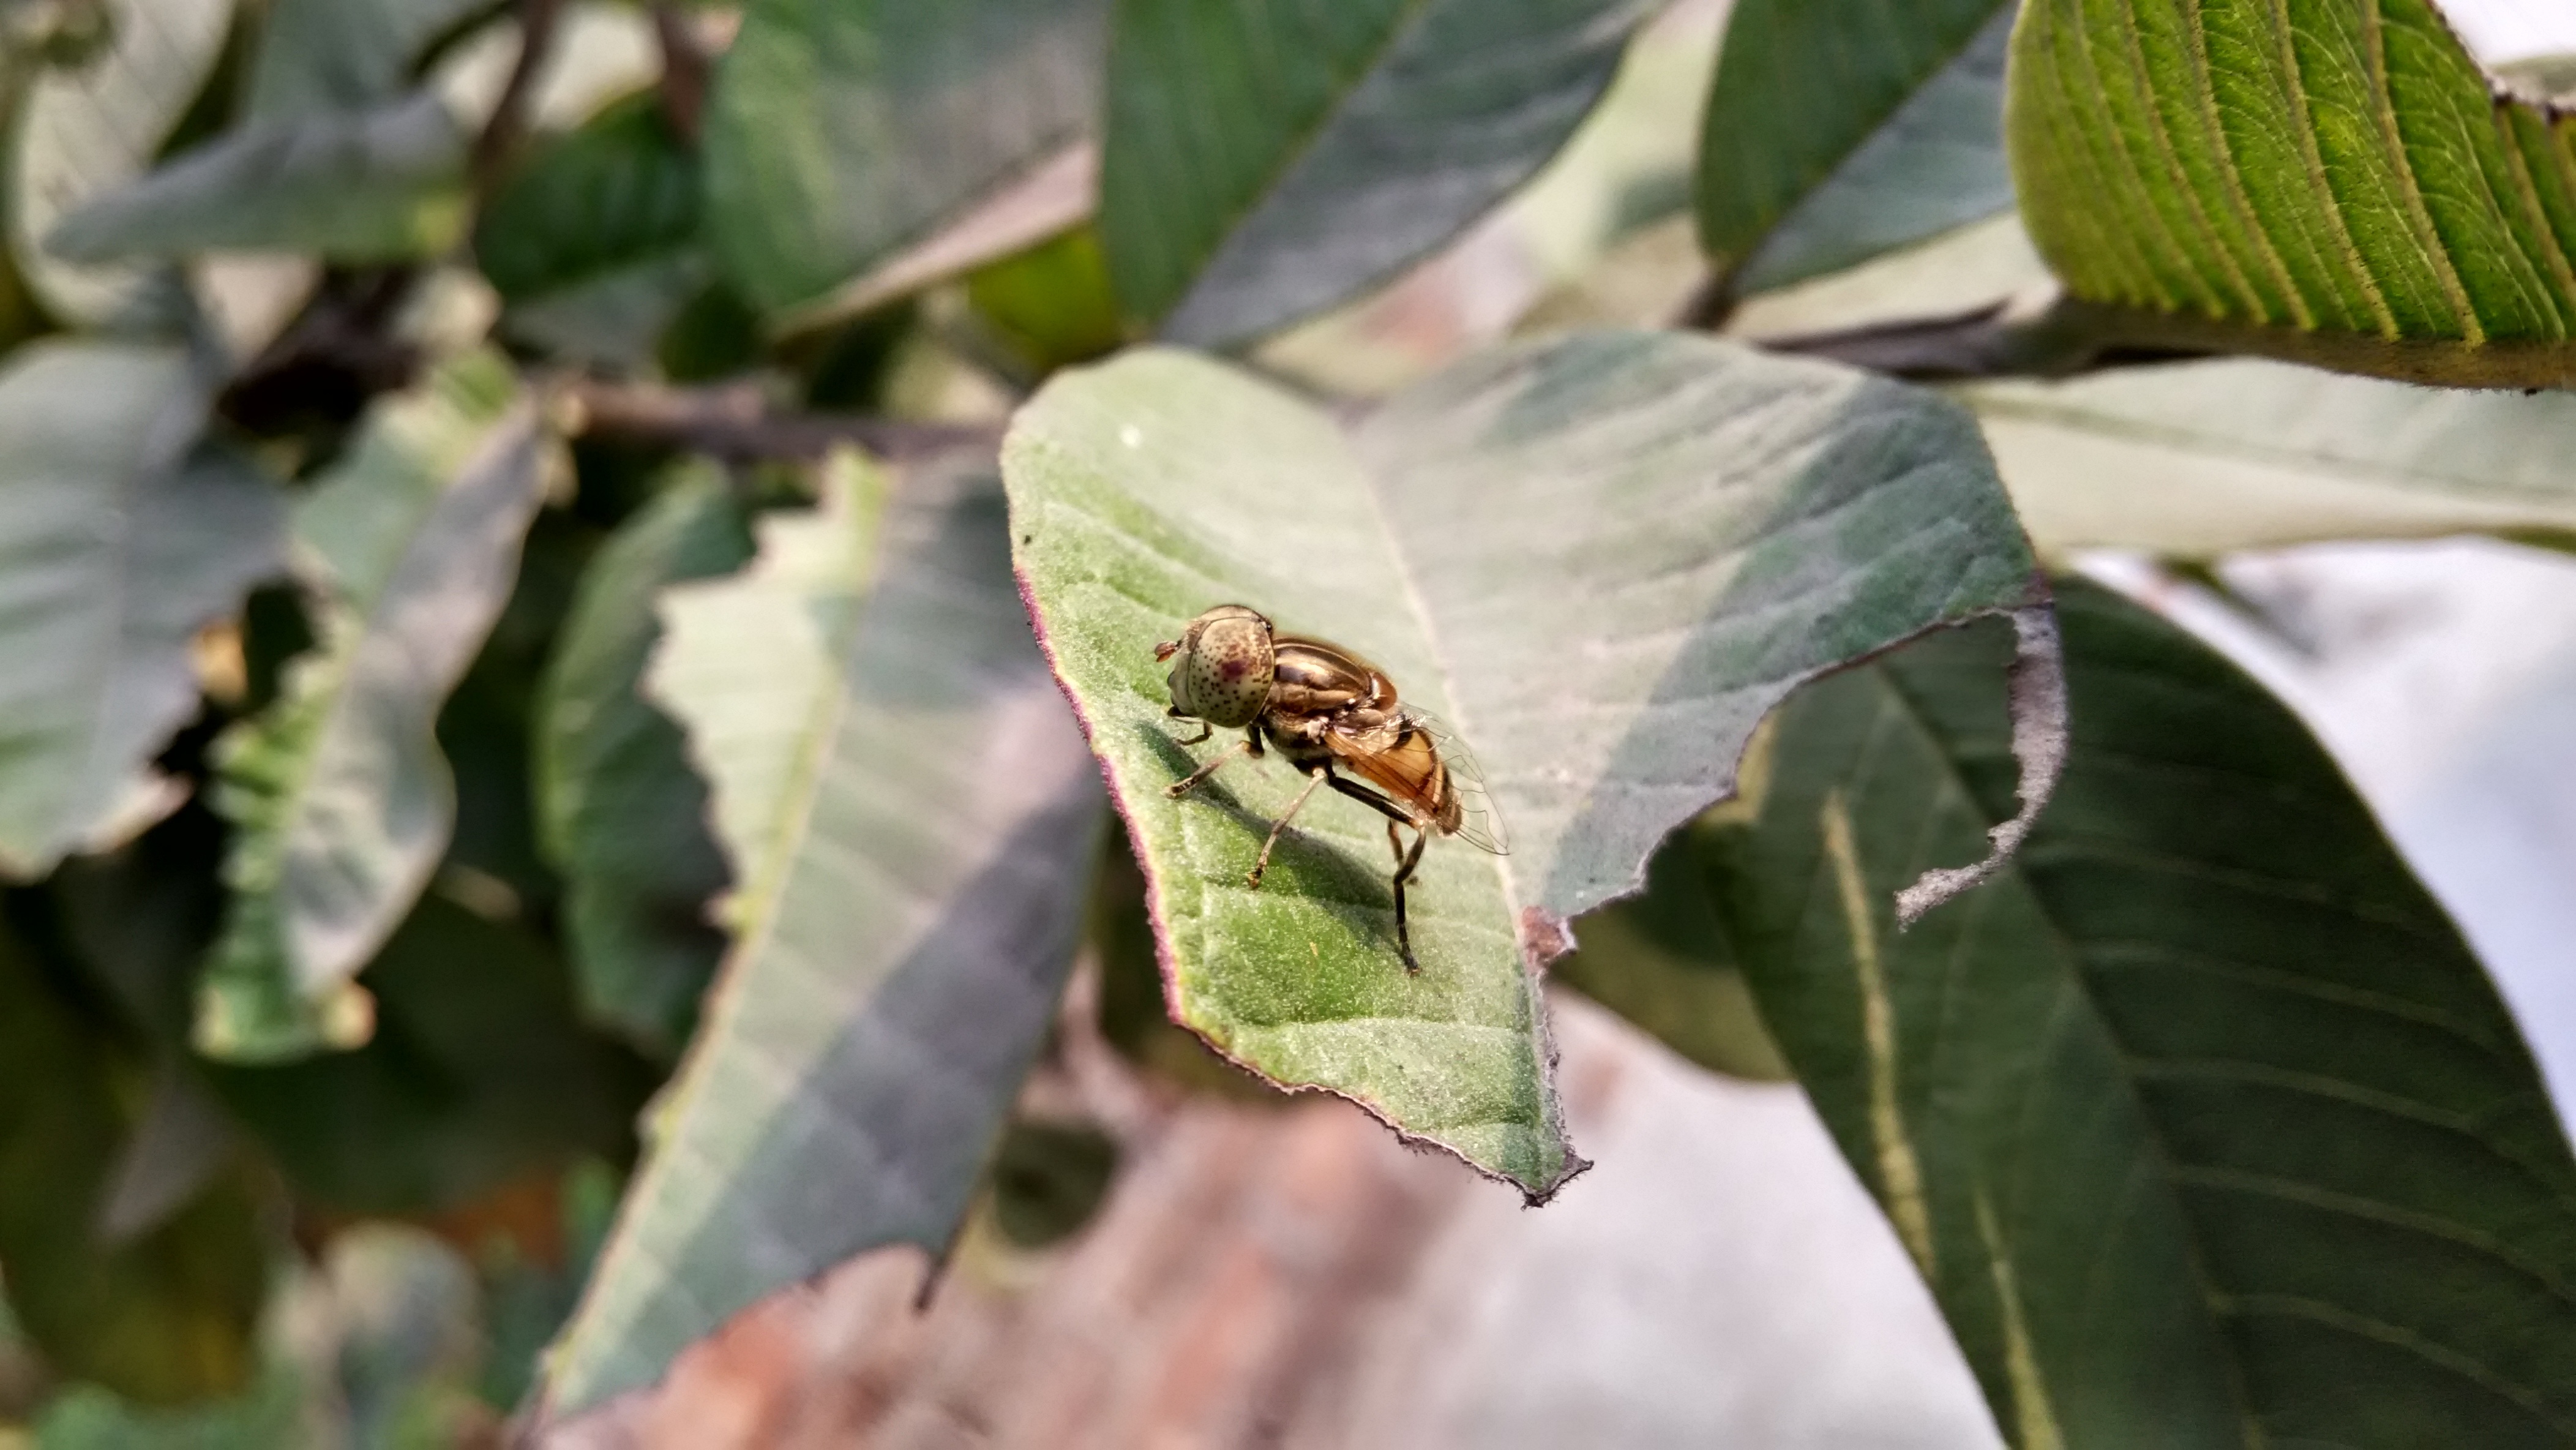
nature, plant, leaf, flower, honey, green, produce, insect, botany, moth, flora, fauna, invertebrate, bee, flowering plant, honey bee, land plant, moths and butterflies, bombycidae